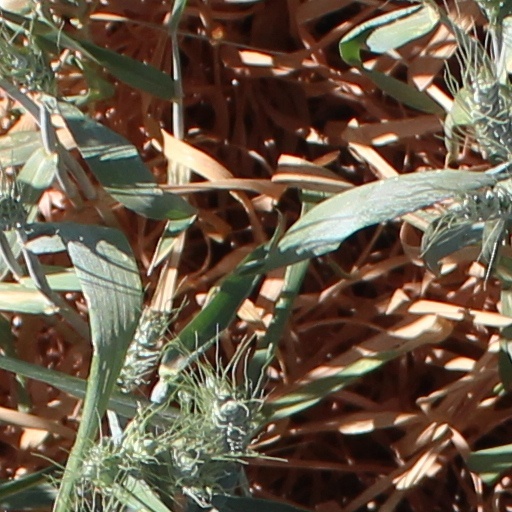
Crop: wheat